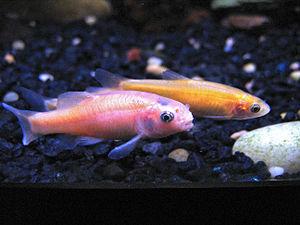
Le tête de boule, méné à tête de boule ou méné à grosse tête, Pimephales promelas est une espèce de poissons d’eau douce des zones tempérées nord américaine. Récemment introduit en Europe, il peut être localement considéré comme espèce invasive.